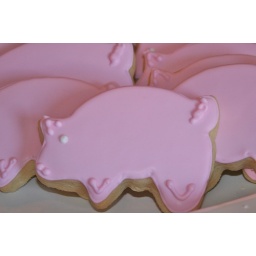
These little pink pigs were great for Memphis in May BBQ Fest!